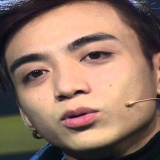
ca sĩ Soobin Hoàng Sơn